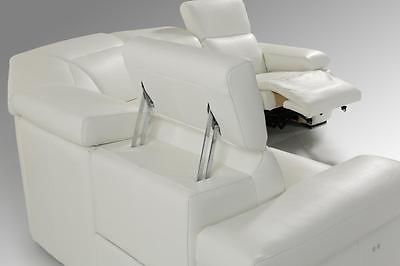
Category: sofa